Zuzana Ondrášková

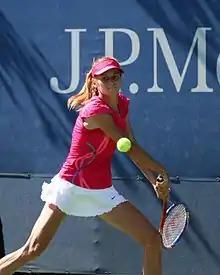
Ondrášková playing at the 2010 US Open

Zuzana Ondrášková (born 3 May 1980) is a former professional tennis player from the Czech Republic.